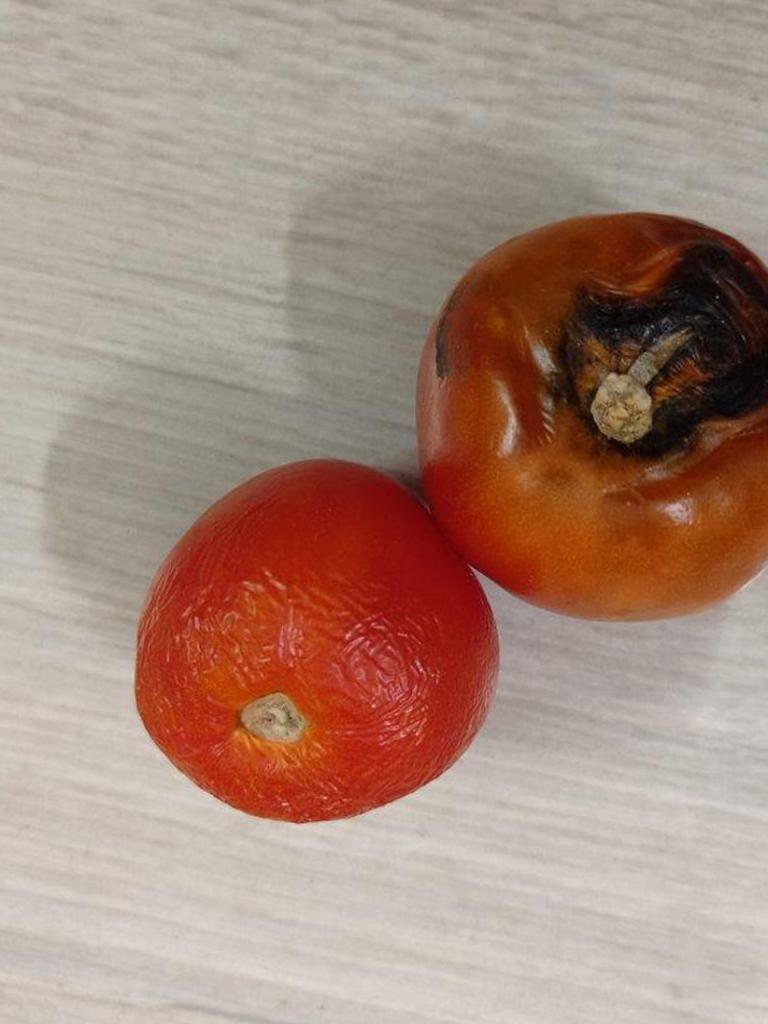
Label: Rotten